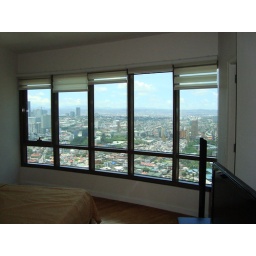
wall of windows in master bedroom